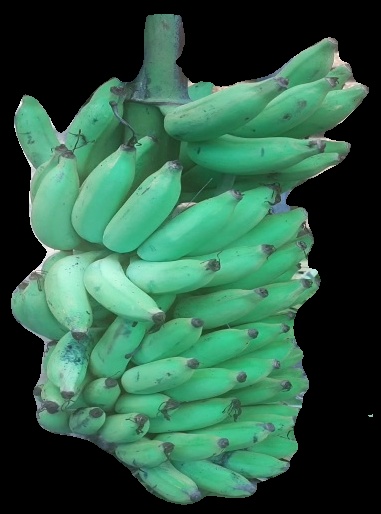
Variety: elakki-bale
Grade: grade2